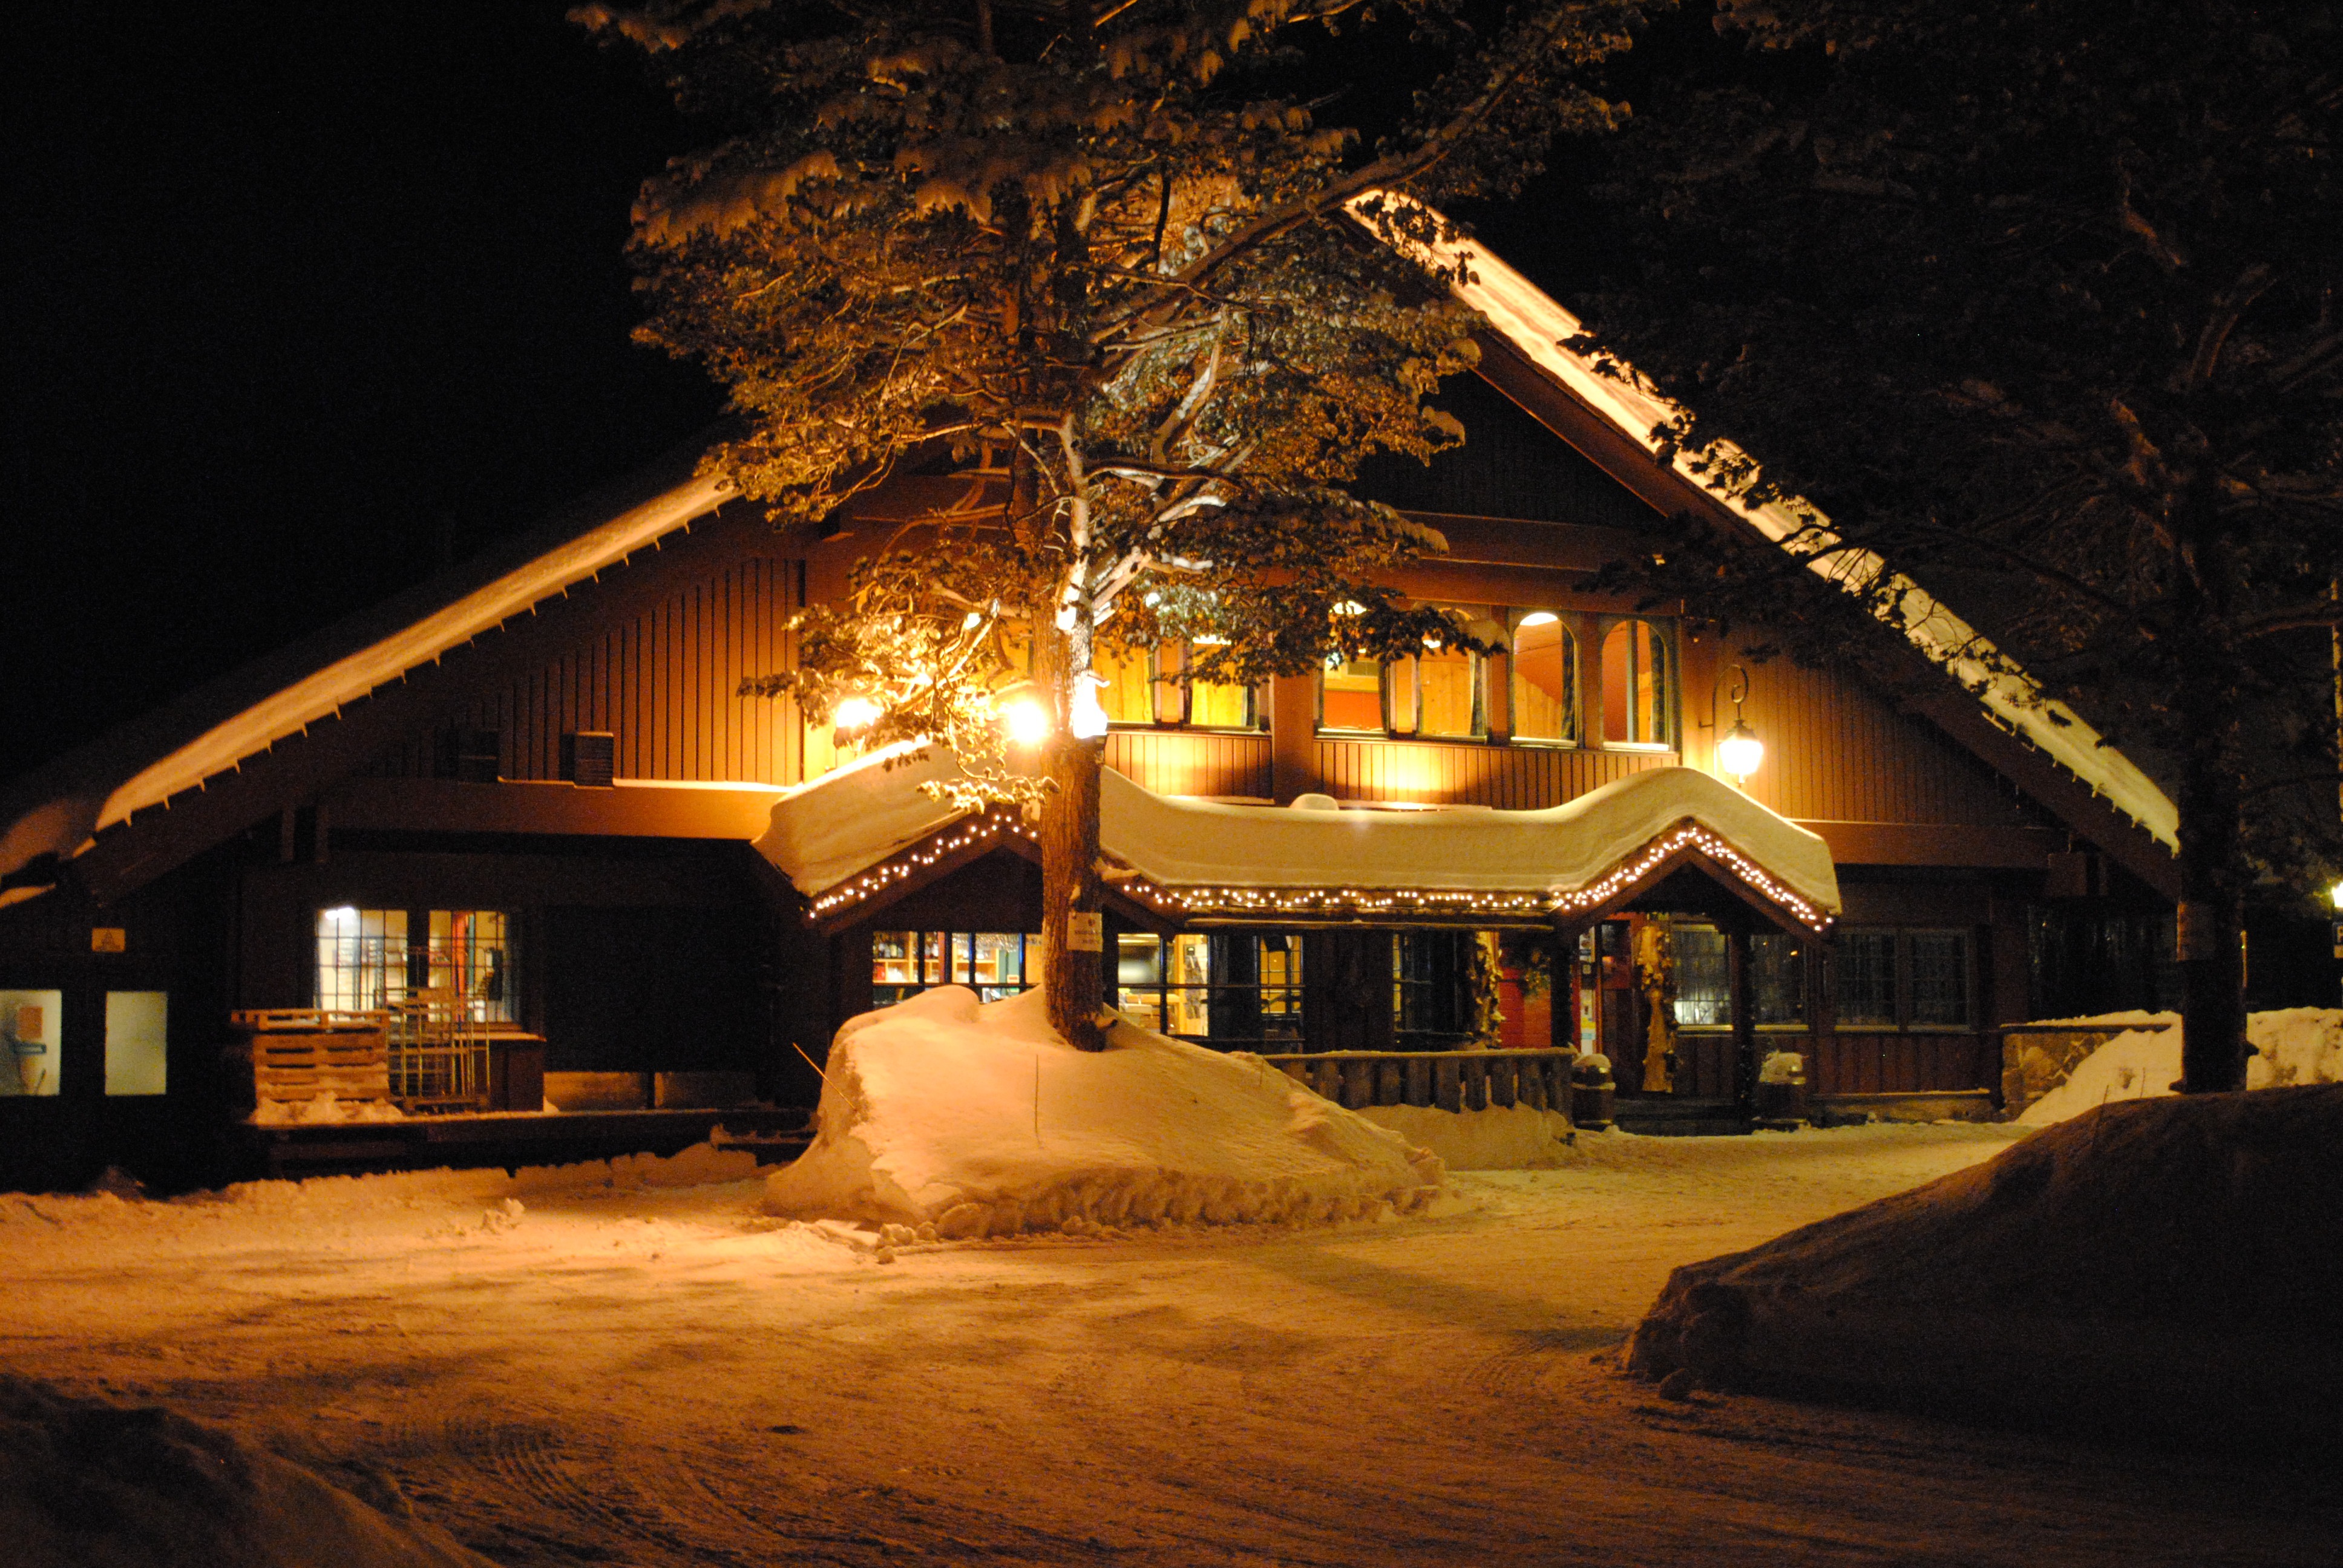
snow, winter, light, night, house, evening, darkness, lighting, christmas decoration, comfort, hyttte